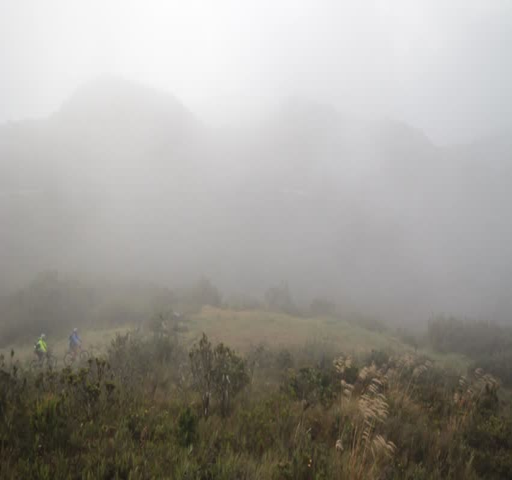
mountain biking in the forest